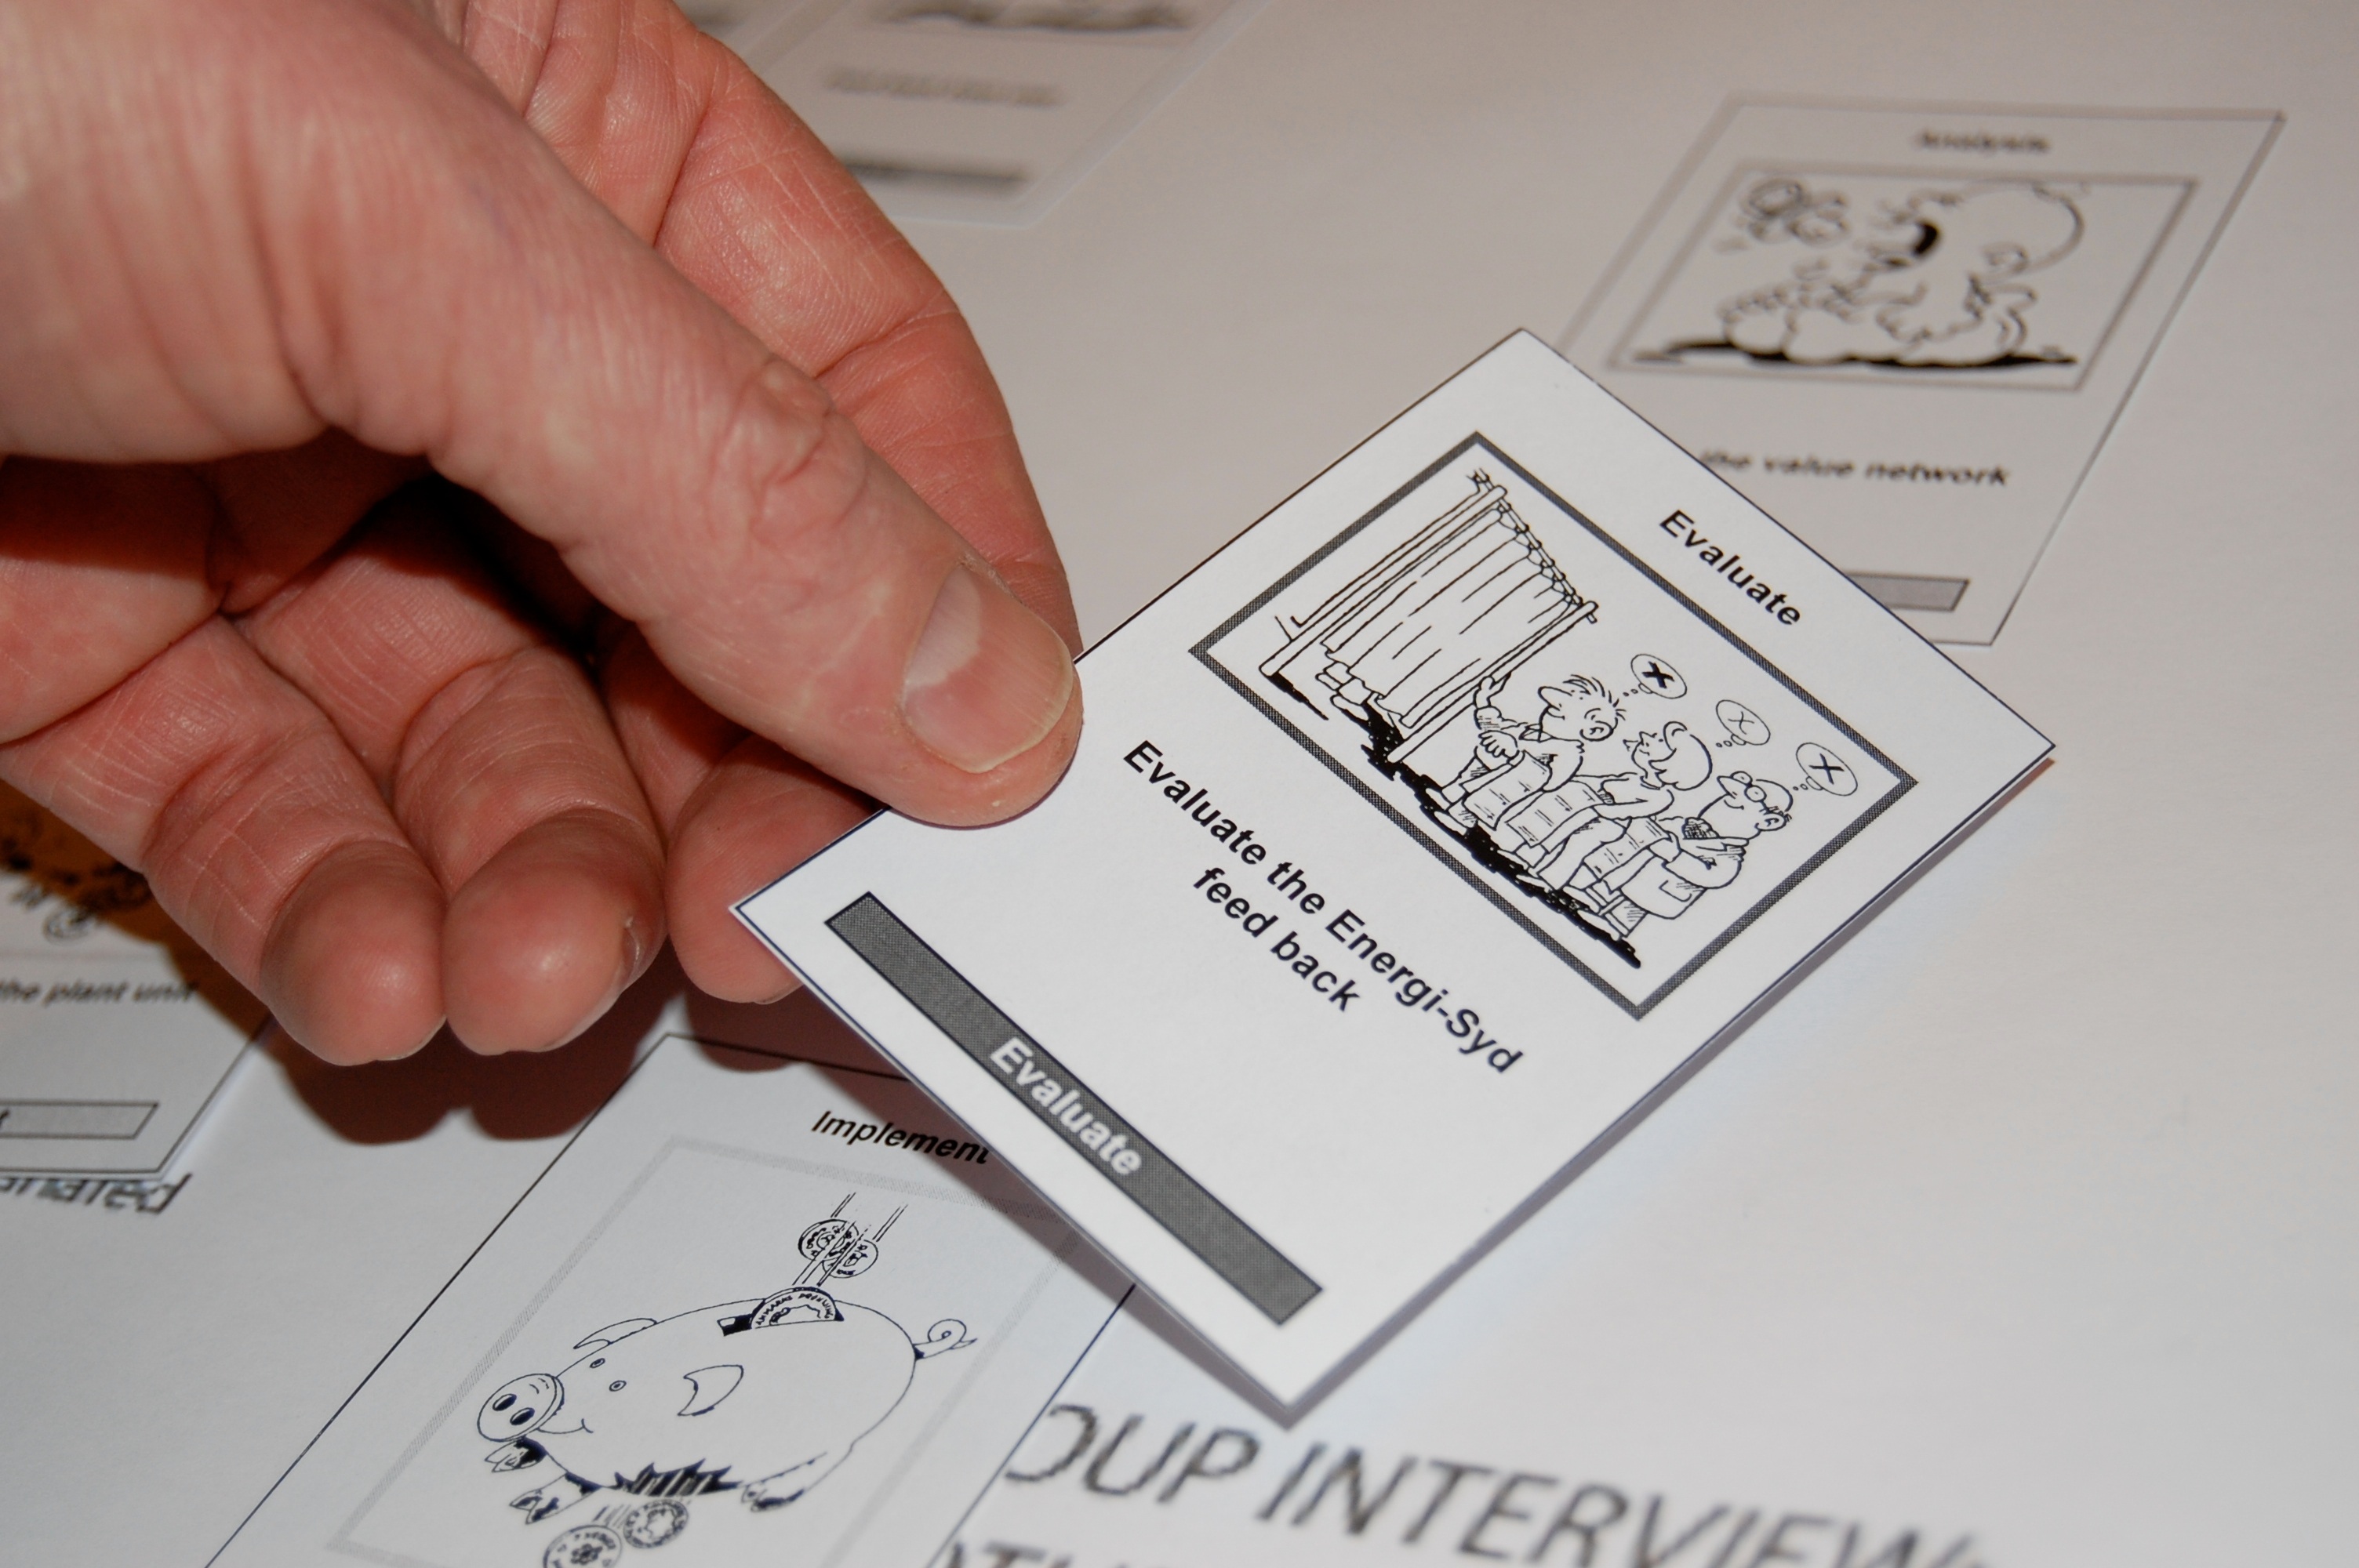
writing, hand, game, brand, sketch, drawing, design, handwriting, calligraphy, document, survey, feedback, evaluate